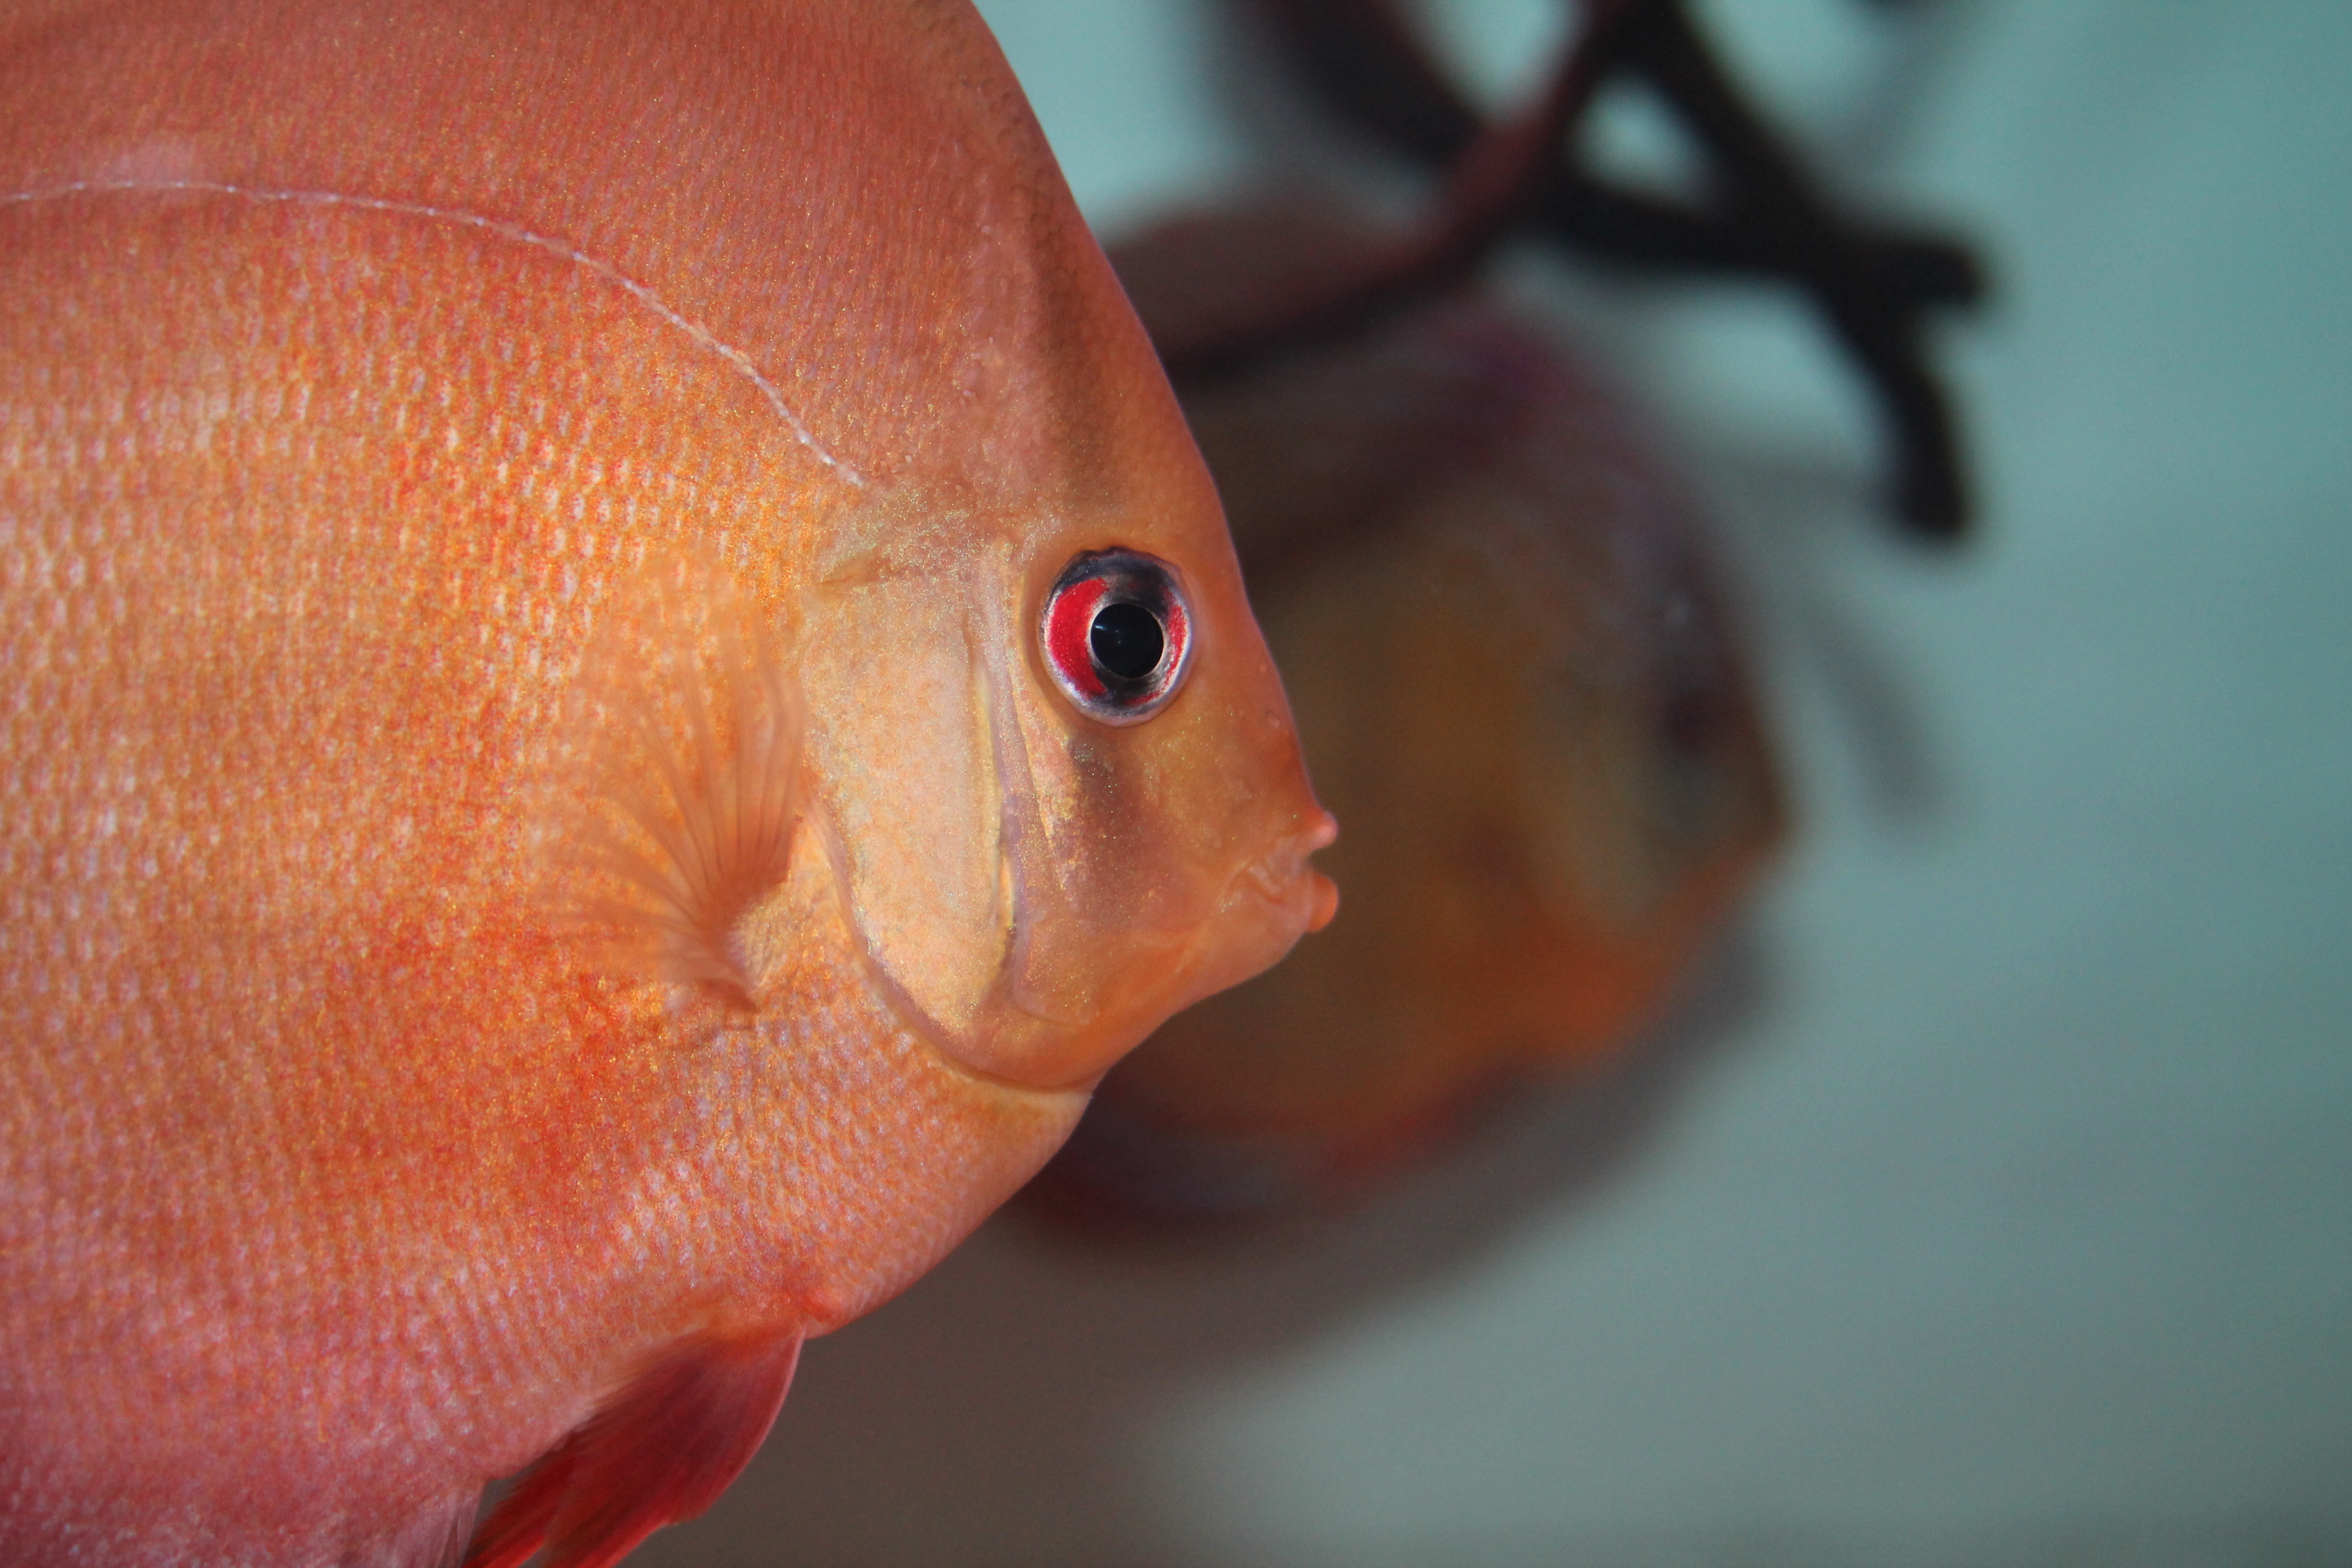
fish, feeder fish, organism, eye, close up, hand, mouth, goldfish, flesh